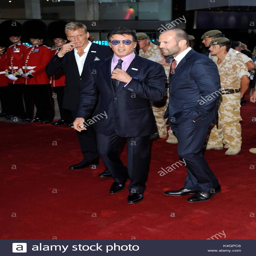
martial artist , actor and martial artist .